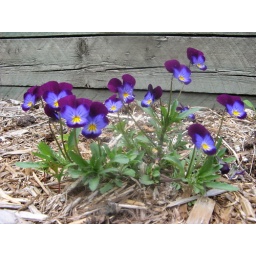
the only flowers currently in my flower bed